Streptococcus

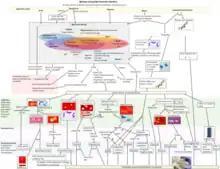
Example of a workup algorithm of possible bacterial infection in cases with no specifically requested targets (non-bacteria, mycobacteria etc.), with most common situations and agents seen in a New England setting. Main "Streptococcus" groups are included as ""Strep."" at bottom left.

In clinical practice, the most common groups of "Streptococcus" can be distinguished by simple bench tests, such as the PYR test for group A streptococcus. There are also latex agglutination kits which can distinguish each of the main groups seen in clinical practice.